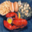
Label: lobster